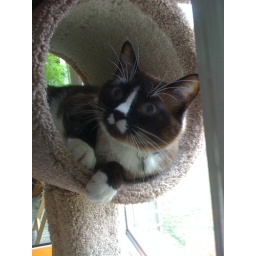
Chomsky in cat tree